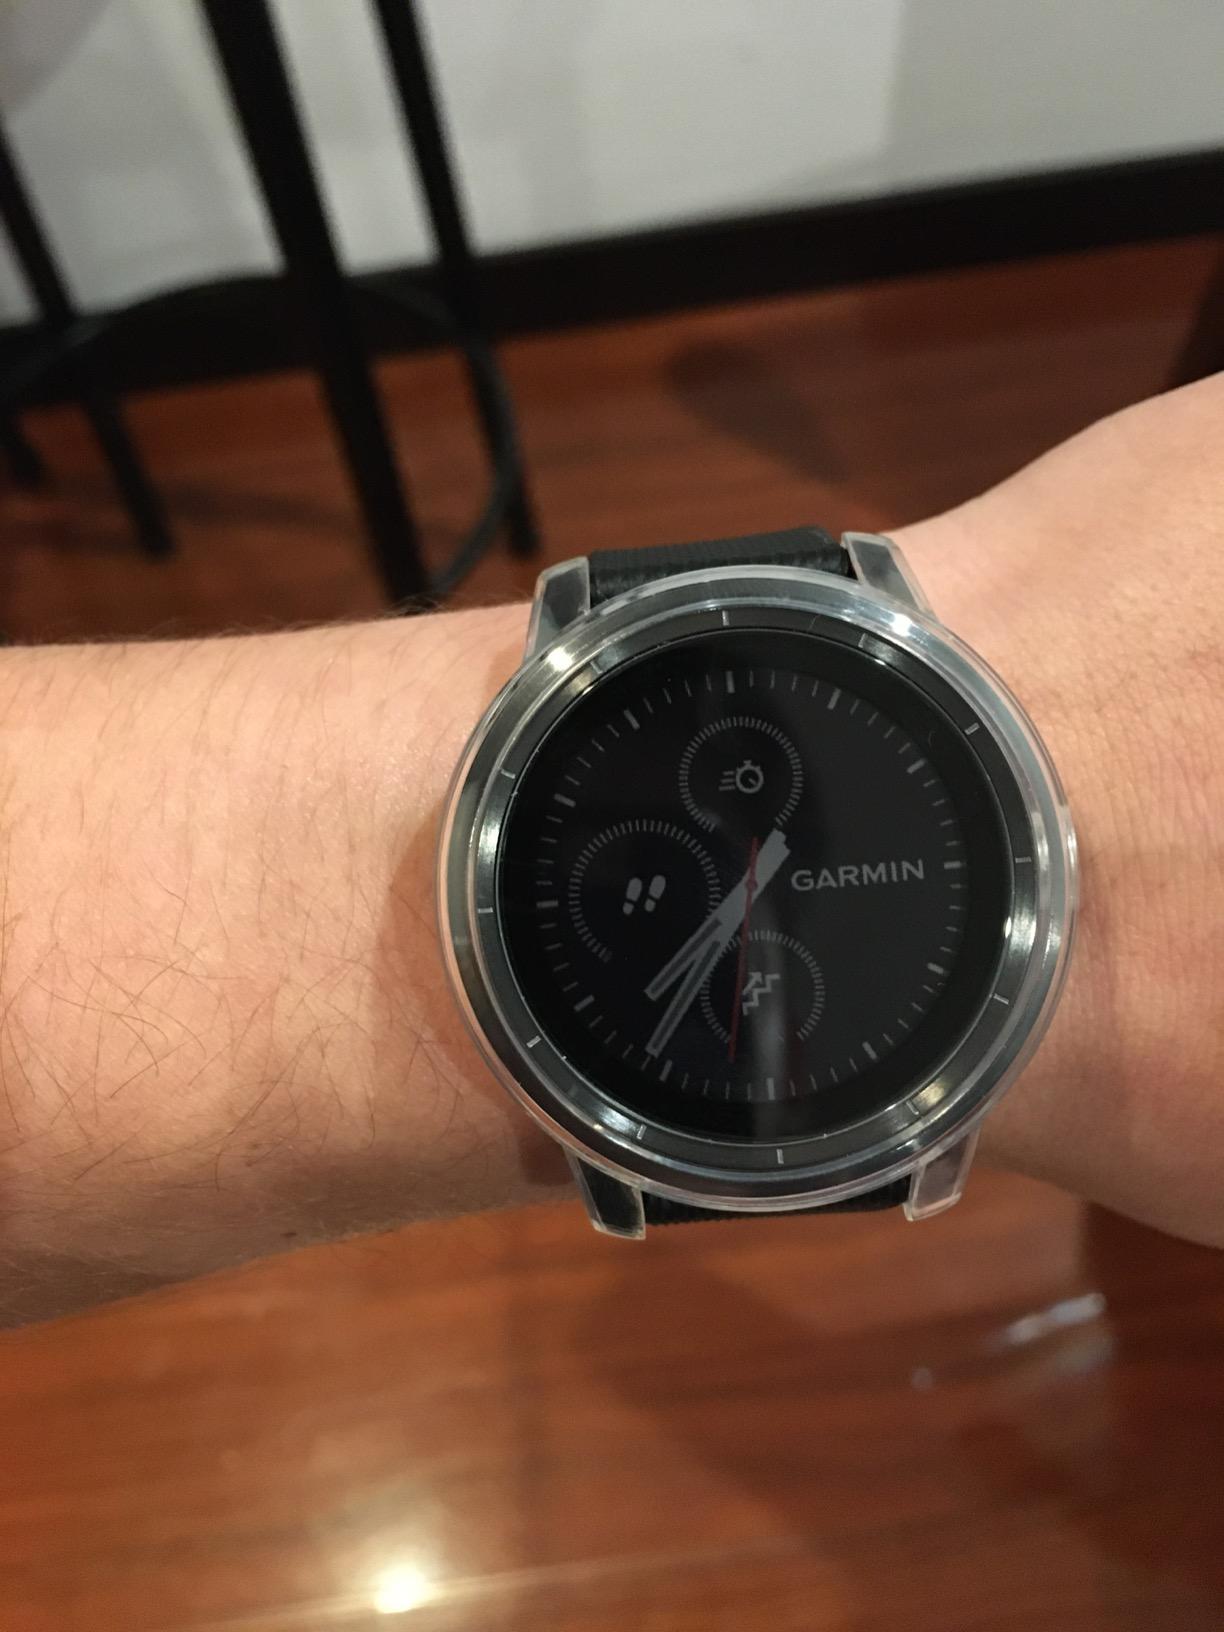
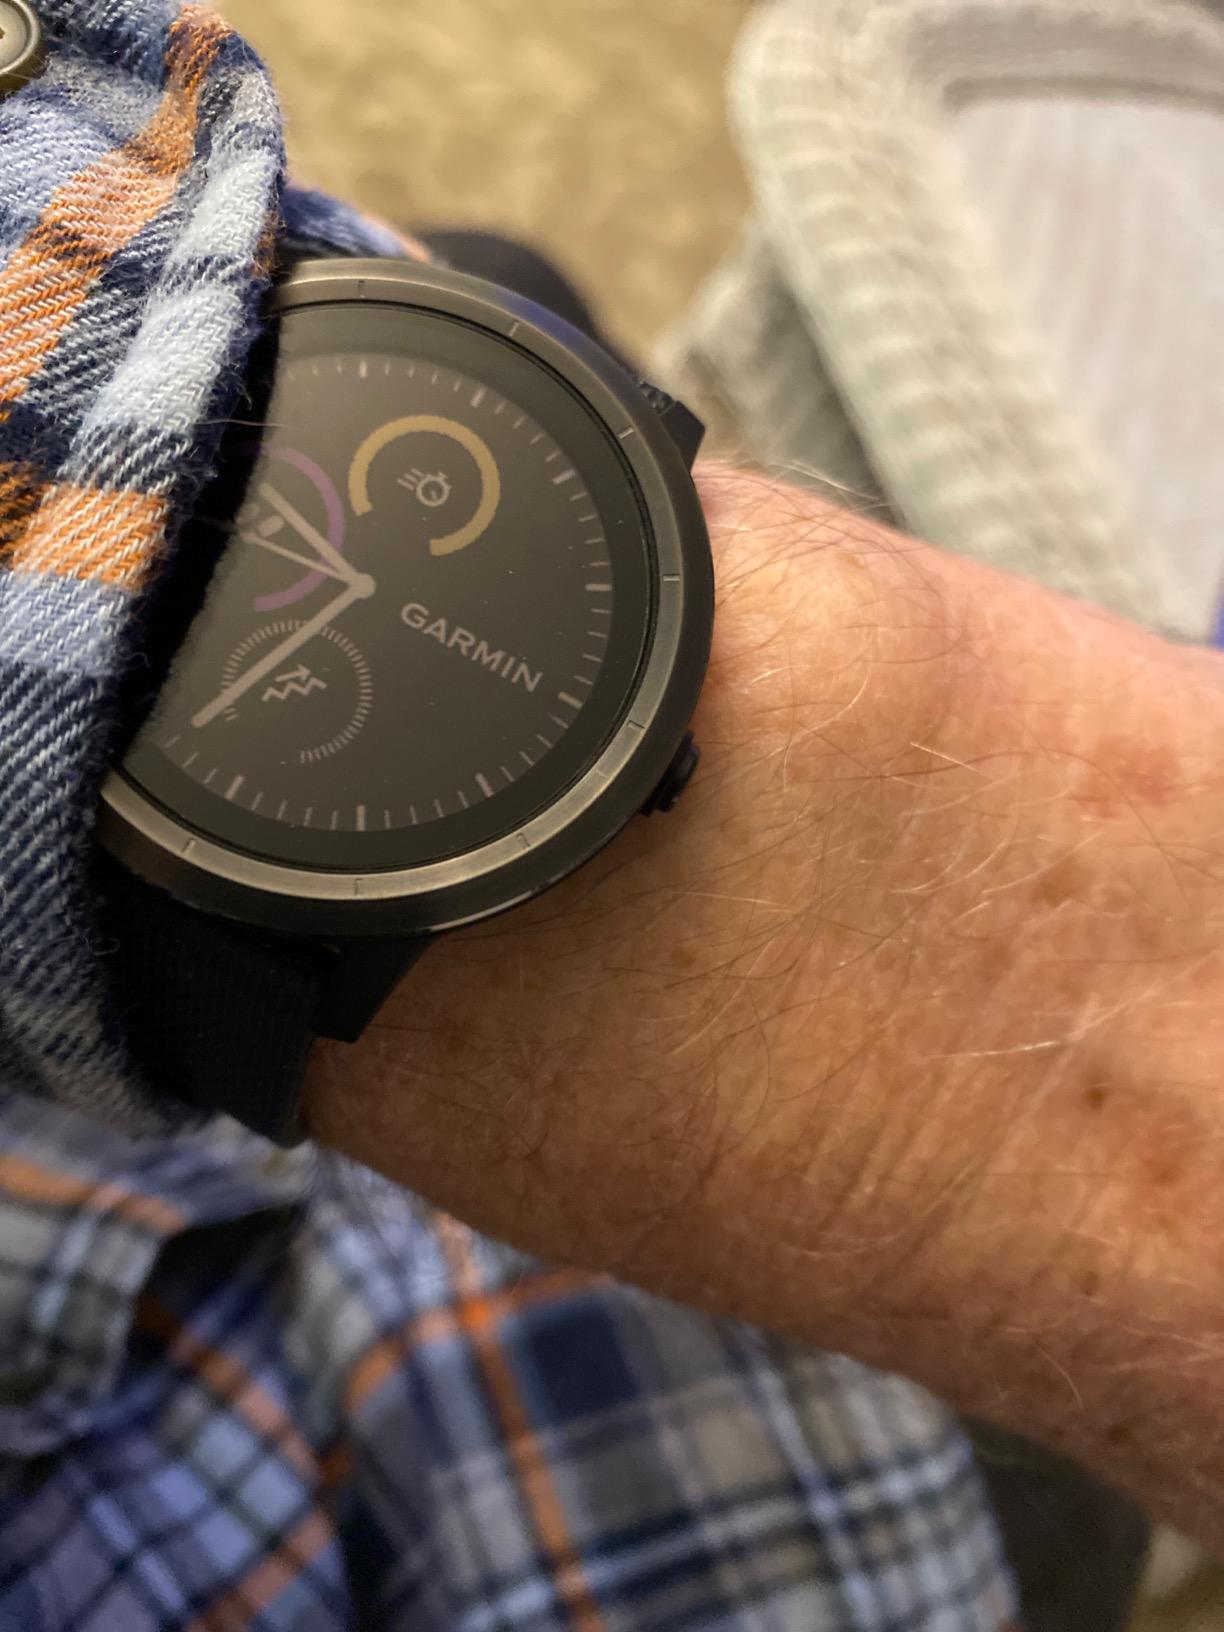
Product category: smartwatch
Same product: yes